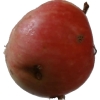
Label: Apple 10